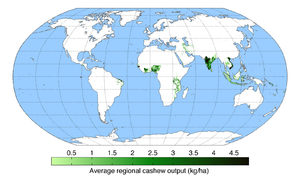
La noix de cajou ou anacarde est le fruit de l'anacardier, arbre originaire d’Amérique tropicale. C’est une drupe dont la coque contient une résine caustique et allergisante, avec à l’intérieur une amande comestible qui après avoir subi une série d’opérations de séchage, chauffage, décorticage et torréfaction acquiert toutes ses qualités gustatives. Elle peut alors être consommée telle quelle ou servir en cuisine. En Europe, elle est principalement commercialisée grillée et salée, en tant qu'amuse-gueule à l'apéritif.